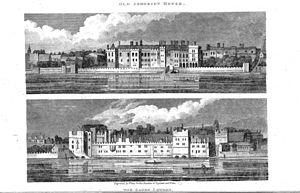
L'hôtel de Savoie fut l'une des résidences les plus renommées du Londres médiéval, possession de Pierre II de Savoie. Il fut détruit lors de la révolte des paysans anglais de 1381. Actuellement, son site est occupé par un théâtre et un grand hôtel : le Savoy.
Pierre II de Savoie, dit « le Petit Charlemagne », né en 1203, peut-être au château de Suse, et mort le 16 mai 1268 au château de Pierre-Châtel, est un prince souverain du comté de Savoie de 1263 à 1268.